History of the Latin script

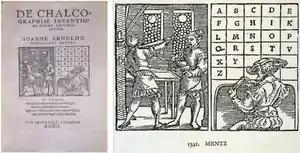
"De chalcographiae inventione" (1541, Mainz) with the 23 letters. W, U and J are missing.

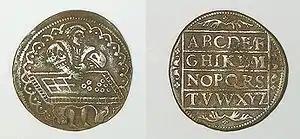
Jeton from Nuremberg, c. 1553, with 24 letters, W is included.

The lower case (minuscule) letters developed in the Middle Ages from New Roman Cursive writing, first as the uncial script, and later as minuscule script. The old Roman letters were retained for formal inscriptions and for emphasis in written documents. The languages that use the Latin alphabet generally use capital letters to begin paragraphs and sentences and for proper nouns. The rules for capitalization have changed over time, and different languages have varied in their rules for capitalization. Old English, for example, was rarely written with even proper nouns capitalised; whereas Modern English of the 18th century had frequently all nouns capitalised, in the same way that Modern German is today.